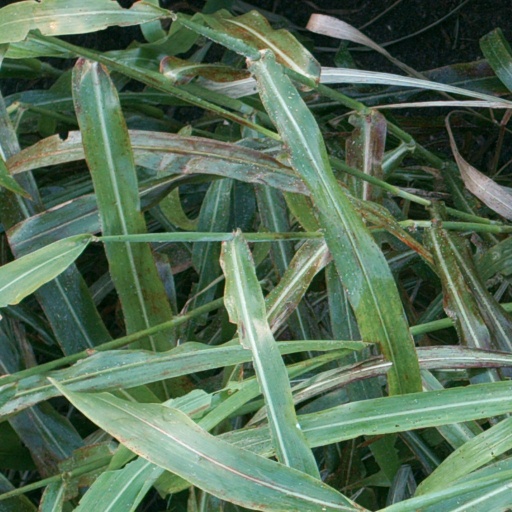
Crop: sorghum